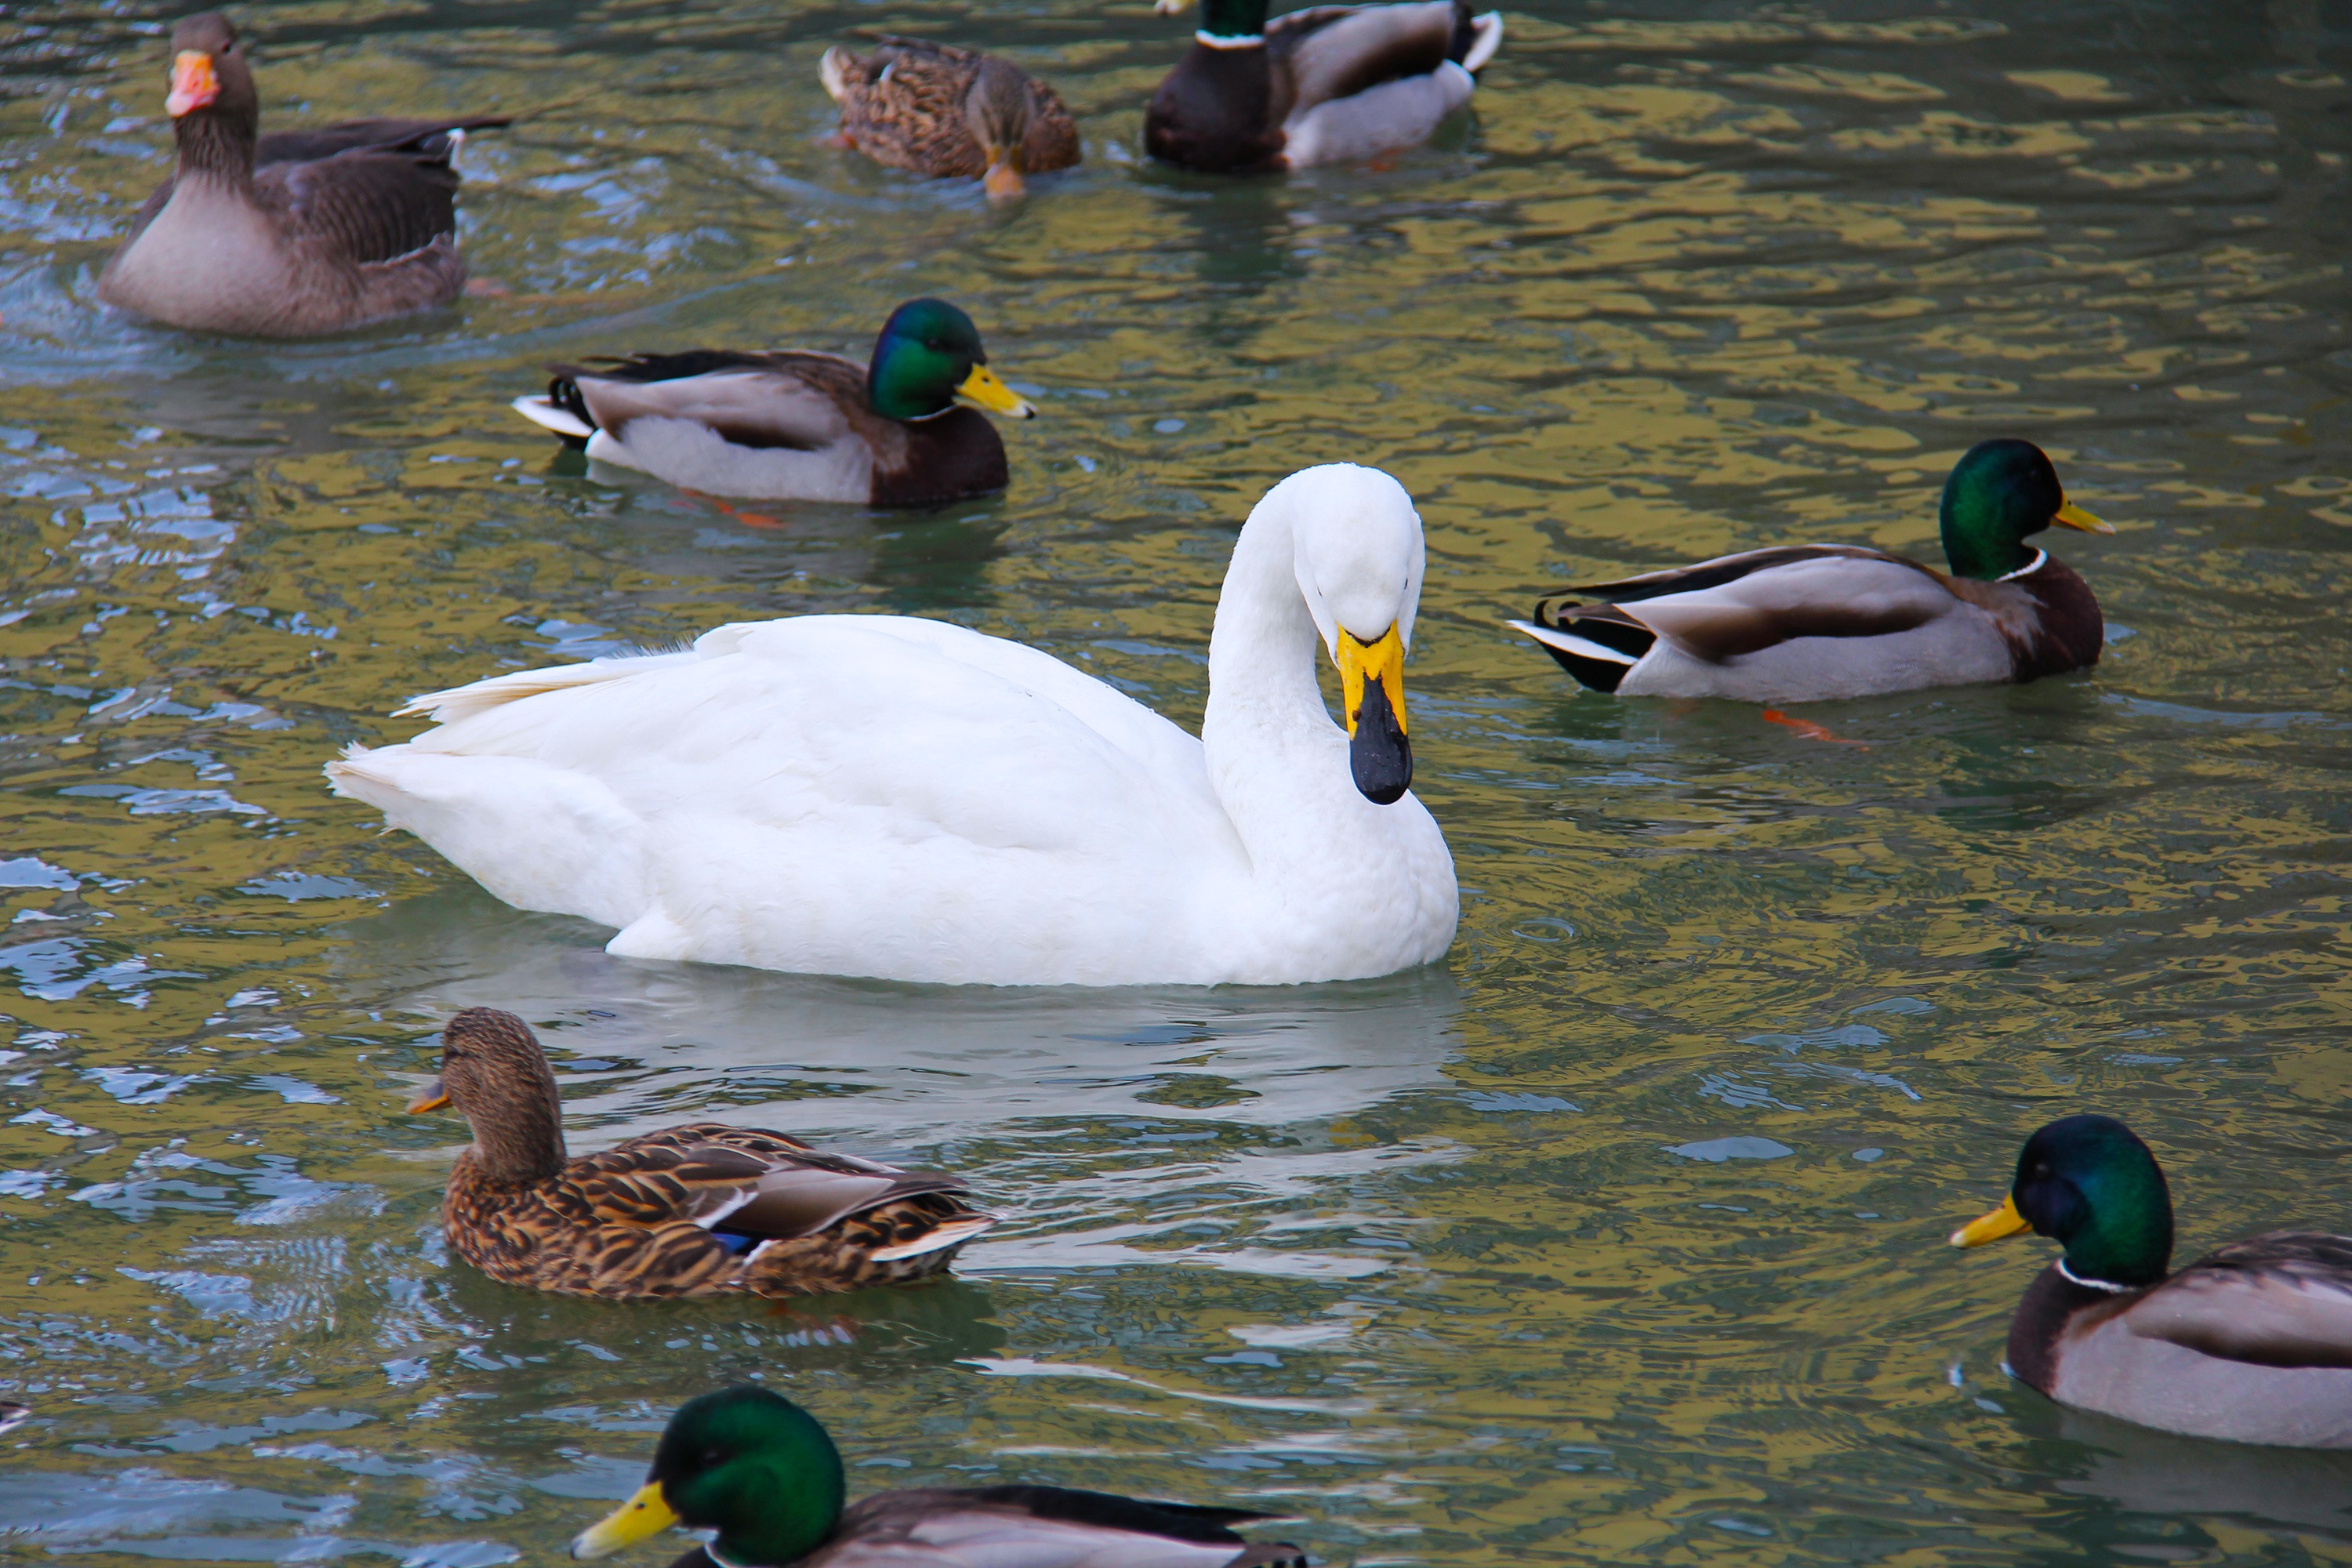
cold, winter, bird, lake, frost, pond, wildlife, europe, ice, frozen, iceland, fauna, enchanting, duck, swans, geese, vertebrate, beautiful, ducks, waterfowl, water bird, mallard, canard, scandinavia, reykjavik, ducks geese and swans, tj rnin pond